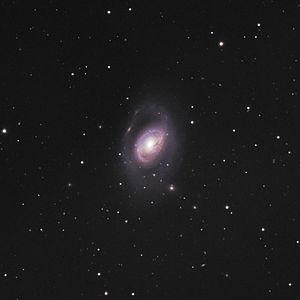
M96 est une galaxie spirale barrée relativement rapprochée et située dans la constellation du Lion à environ 41 millions d'années-lumière de la Voie lactée. Elle a été découverte par l'astronome français Pierre Méchain le 20 mars 1781. Charles Messier a observé cette galaxie 4 jours plus tard, le 24 mars 1781, et il l'a inscrite à son catalogue.